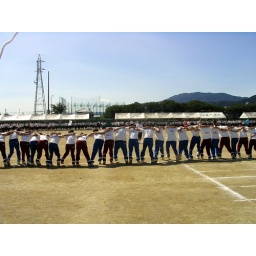
The multi-legged race. Girls are in red pants, boys in blue.